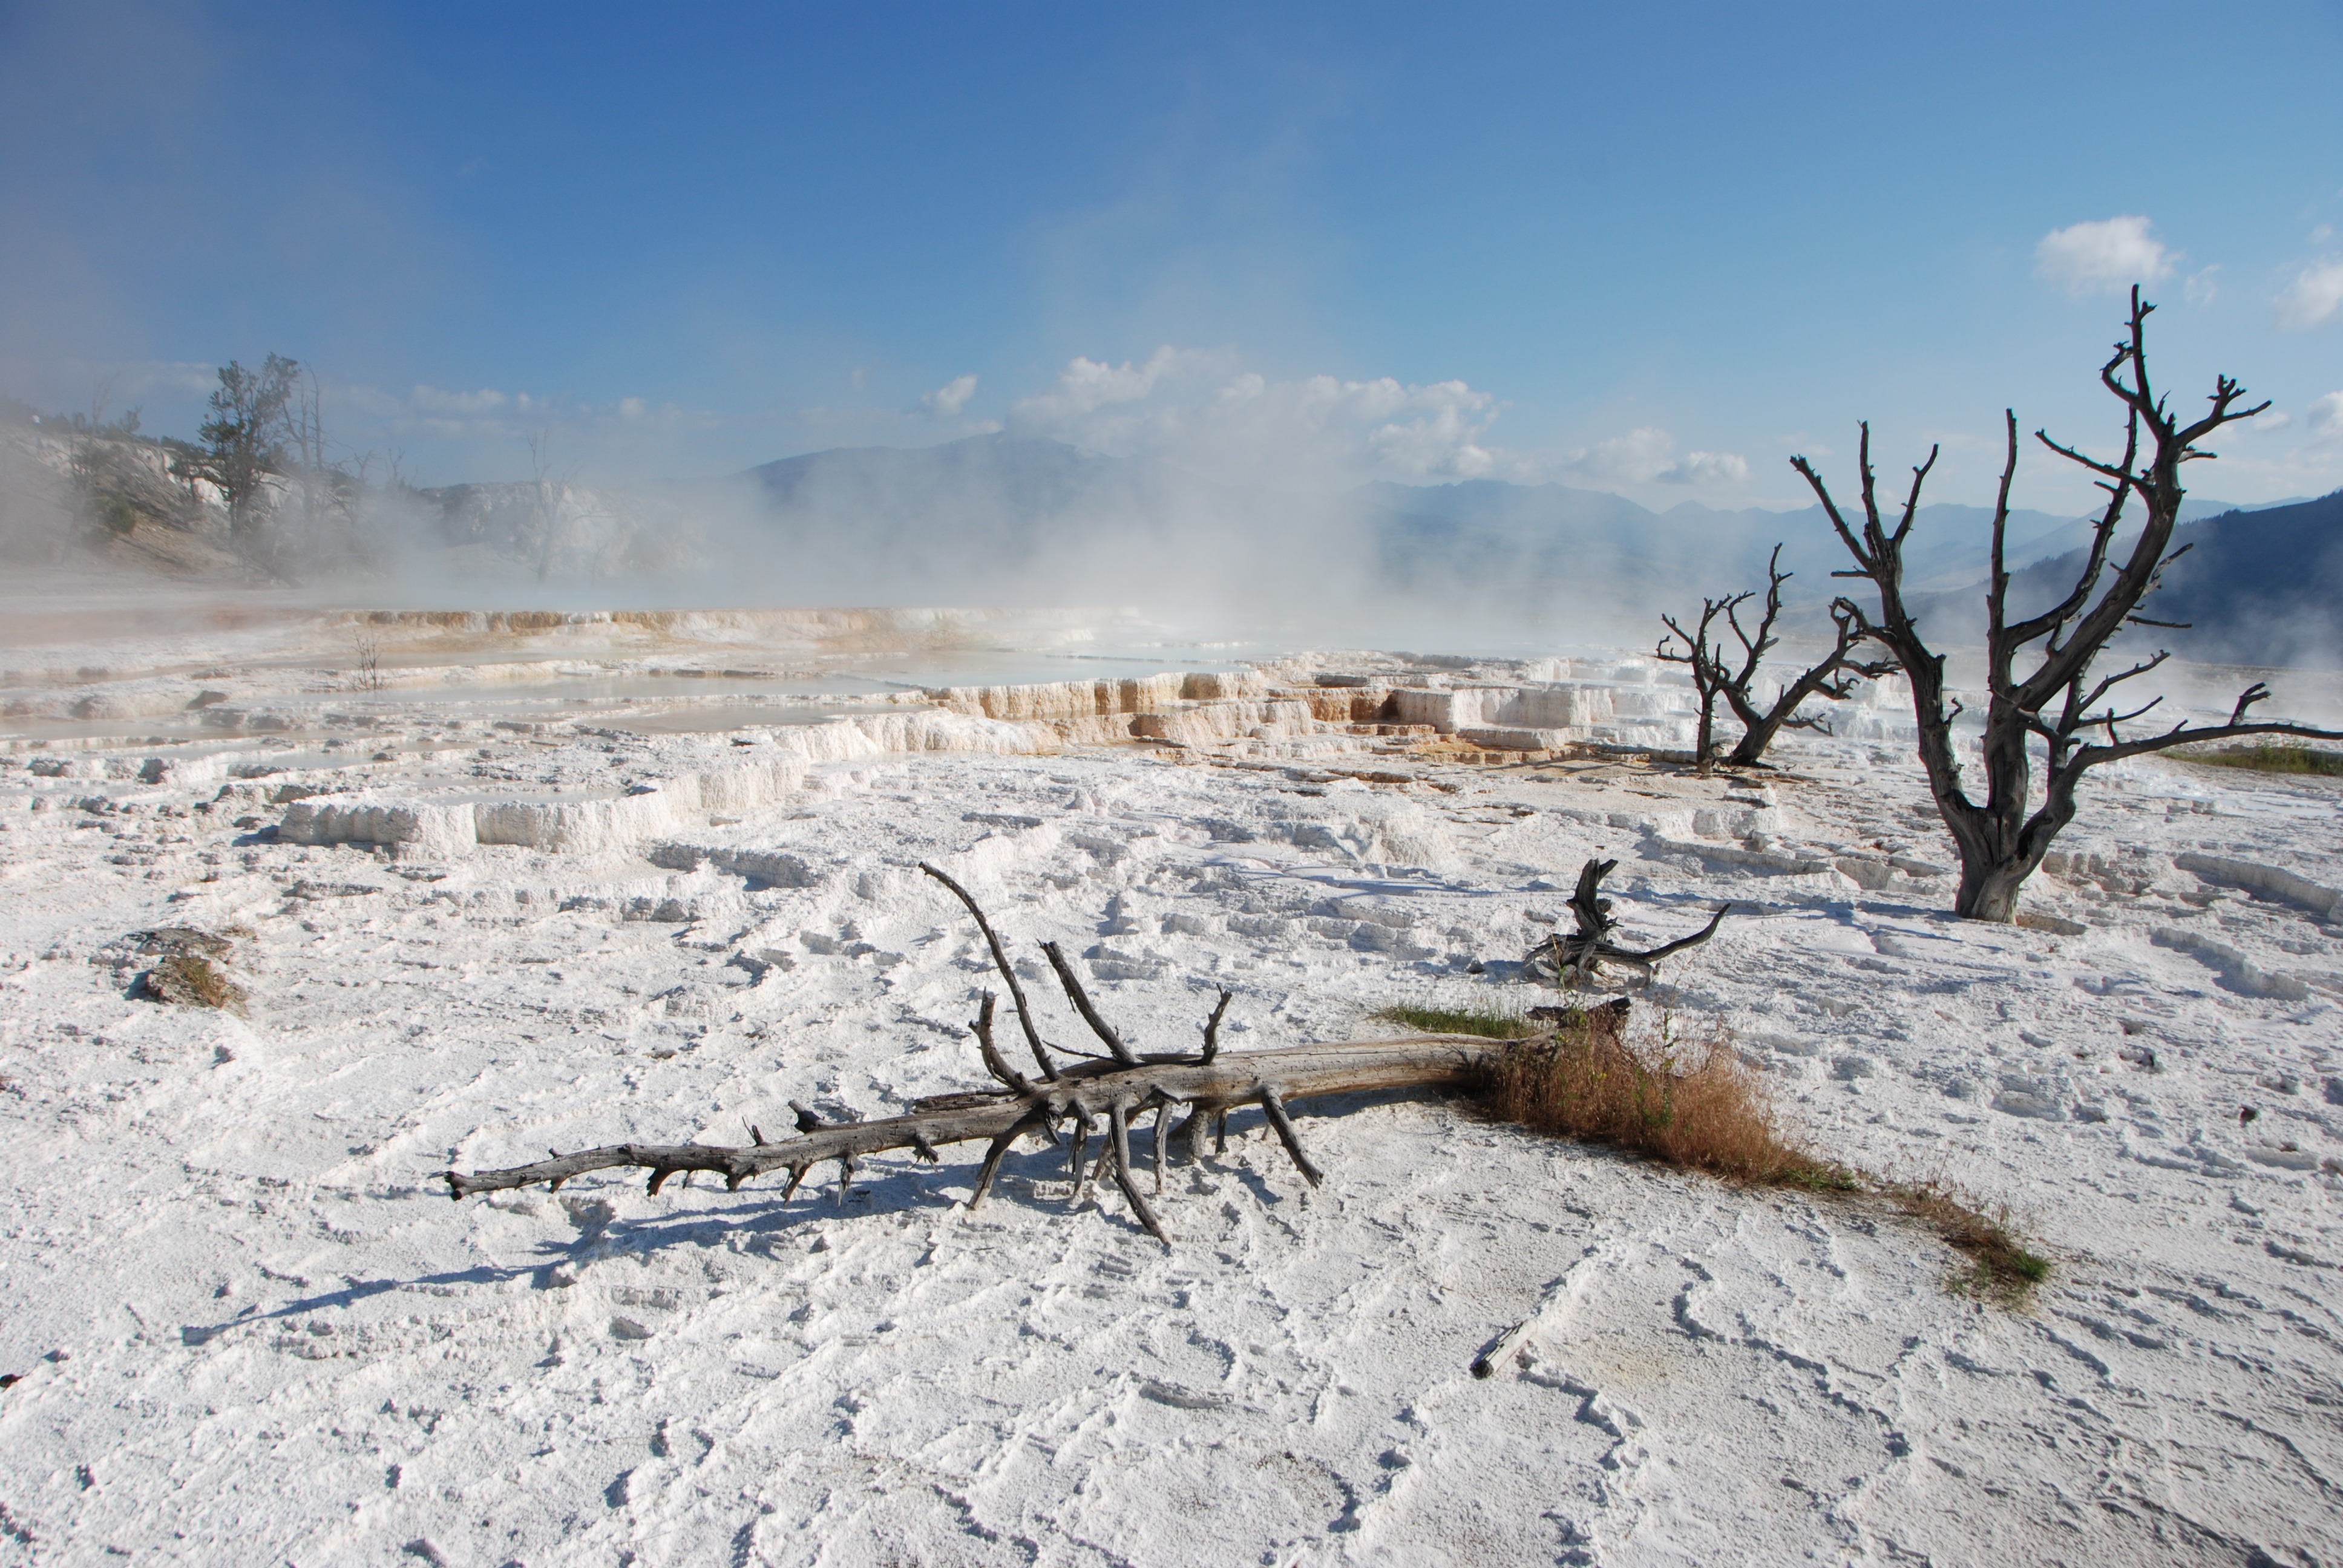
landscape, tree, water, nature, wilderness, branch, mountain, snow, winter, frost, ice, scenery, weather, colorful, season, yellowstone, limestone, tourist attraction, minerals, wyoming, freezing, yellowstone national park, thermal springs, hot water, atmospheric phenomenon, mammoth hot springs